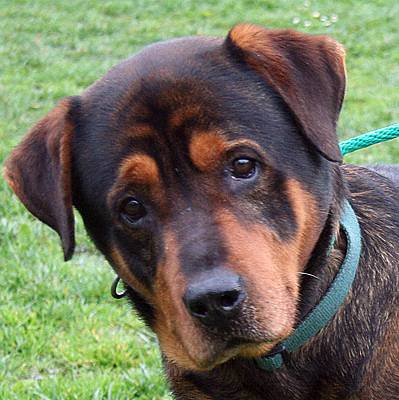
Label: dog